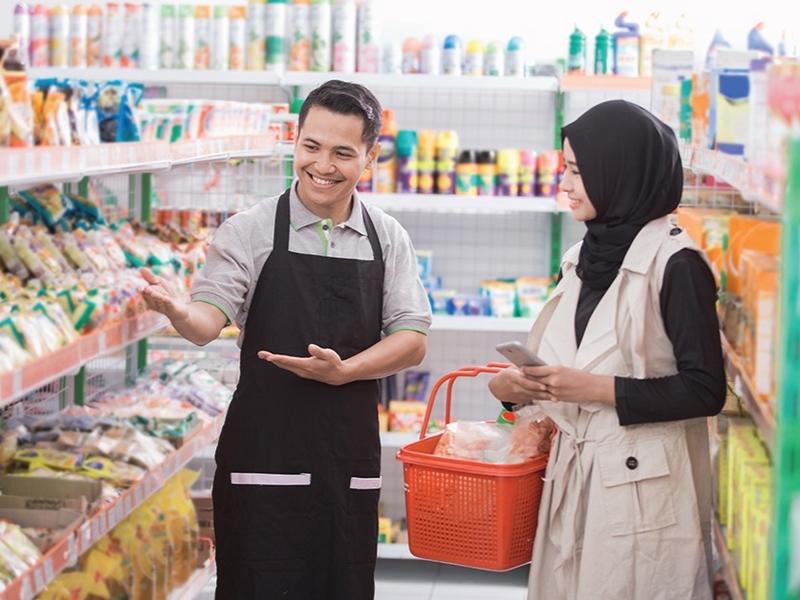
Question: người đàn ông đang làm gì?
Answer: người đàn ông đang giới thiệu sản phẩm cho người phụ nữ